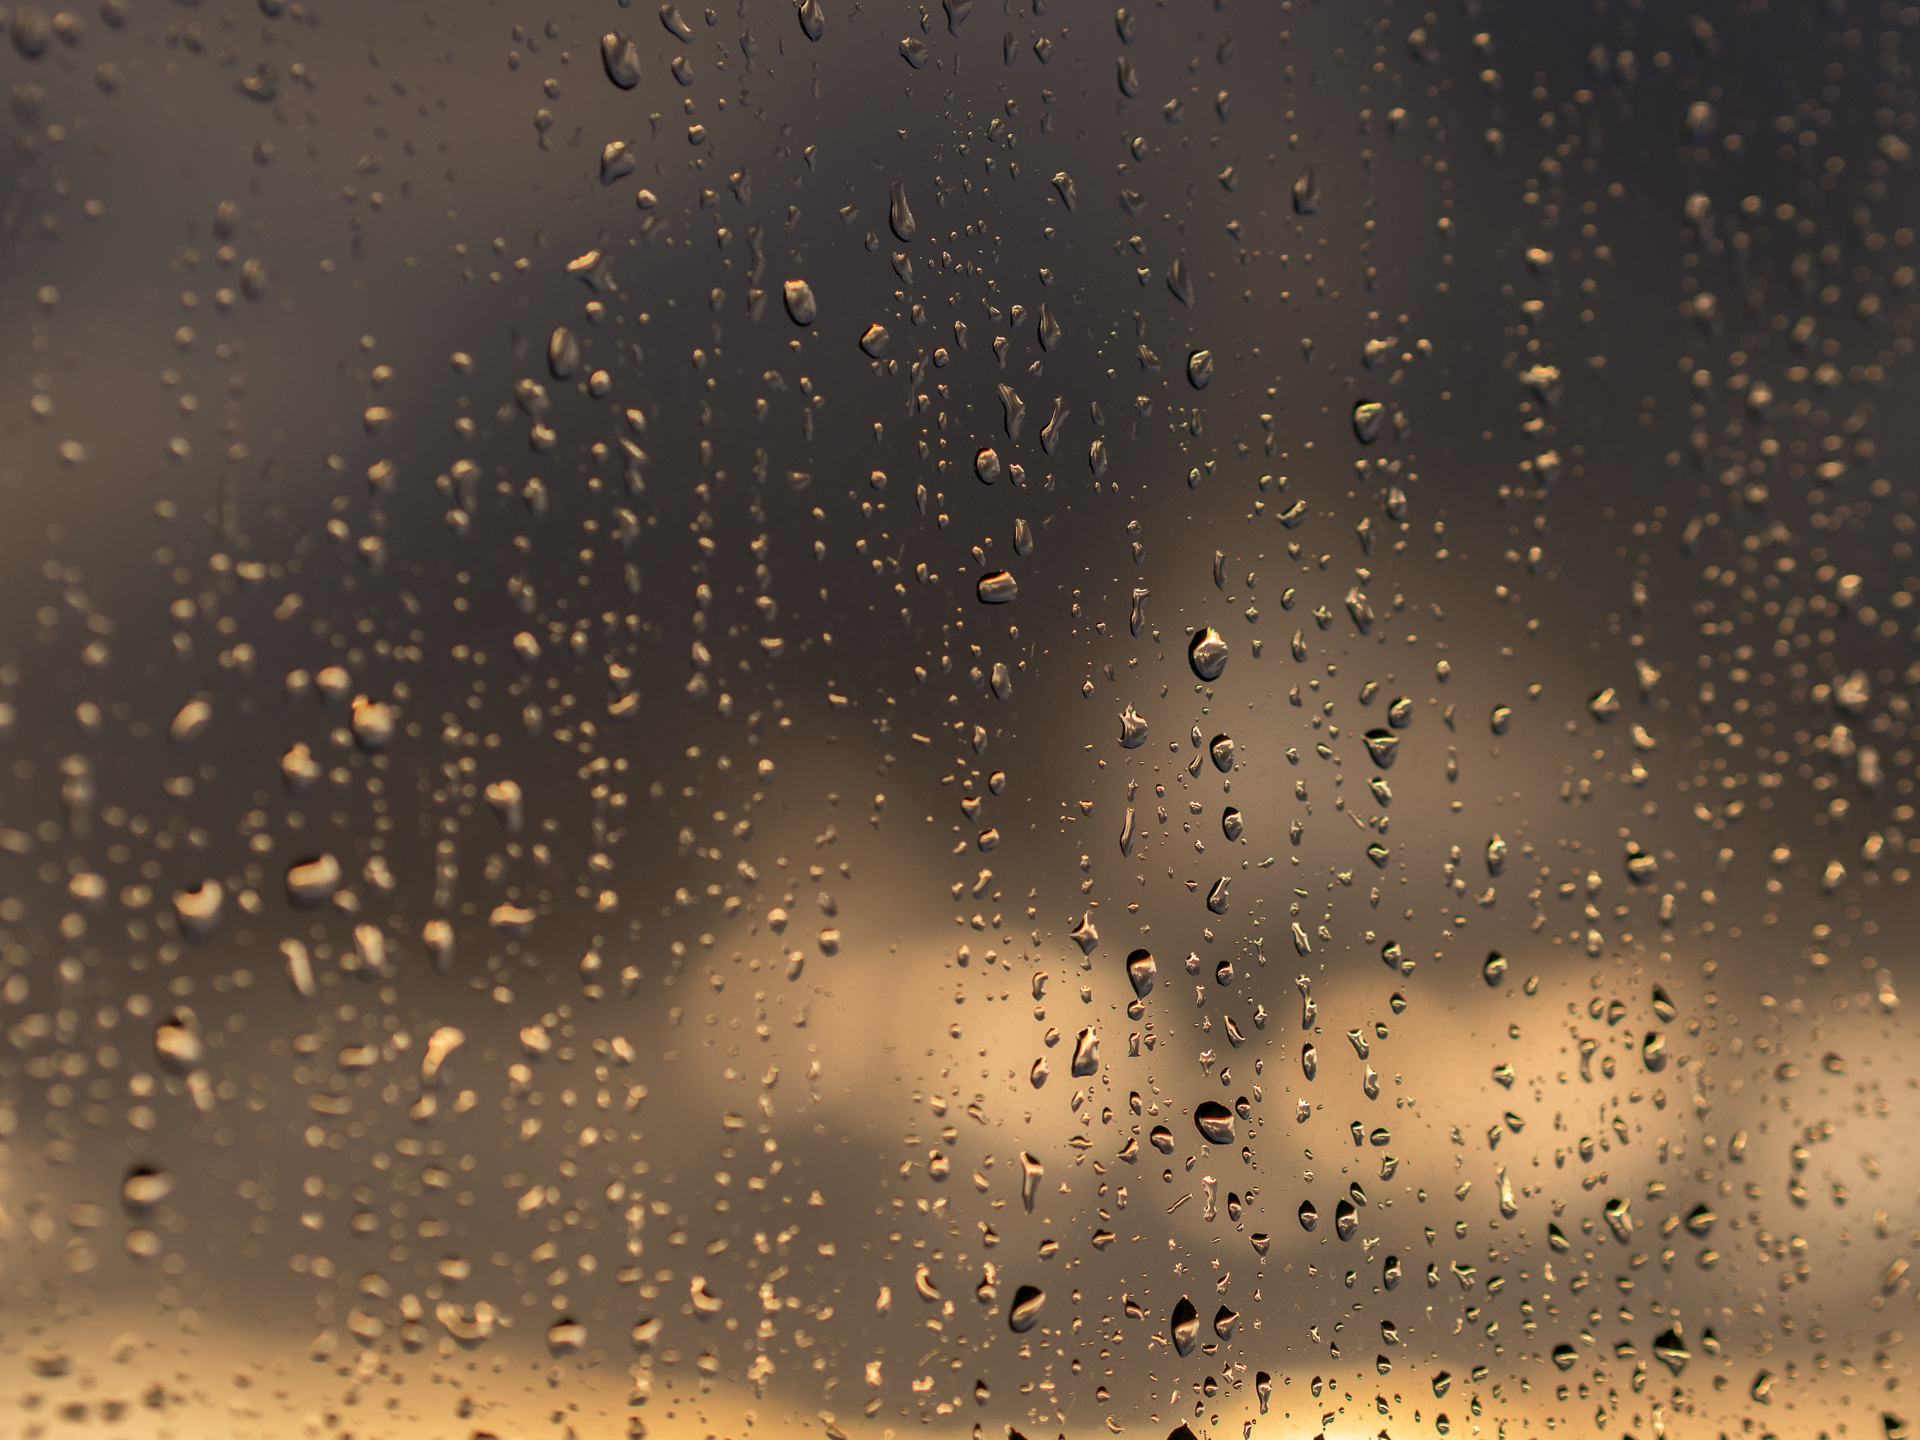
snow, drop, sunlight, morning, texture, rain, leaf, reflection, weather, soil, darkness, close up, 2014, regen, panasoniclumixg5, olympusf1845mm, freezing, macro photography